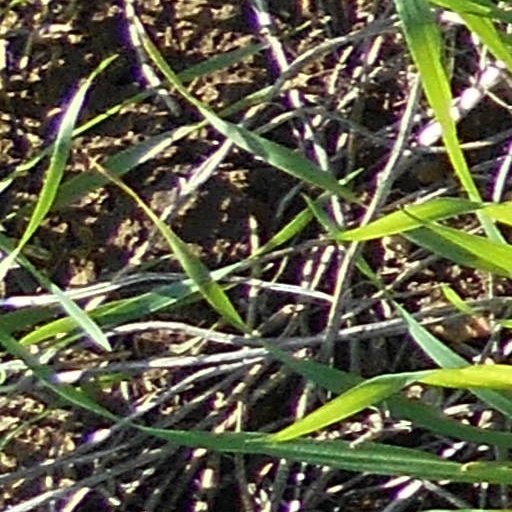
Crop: wheat